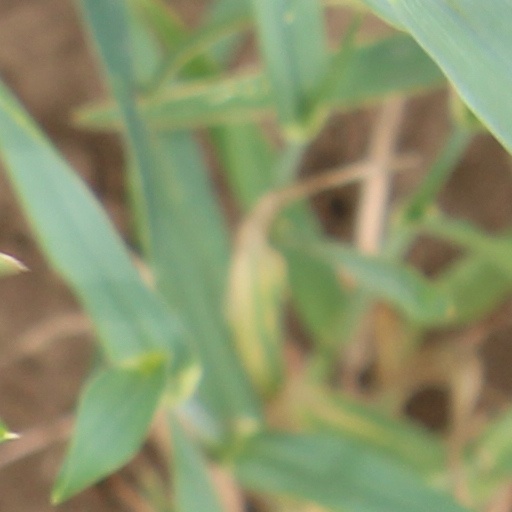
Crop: wheat